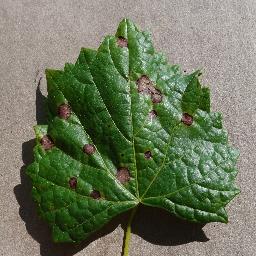
Label: Grape___Black_rot